Danbury, Connecticut

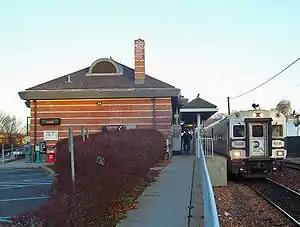
Danbury Metro-North Railroad station, located on the Danbury Branch line

A case that would make national headlines and play out for over four years began on September 19, 2006, when eleven day laborers, who came to be known as the "Danbury 11", were arrested in Danbury. A sting operation had been set up where day laborers were lured into a van whose driver, a disguised Danbury police officer posing as a contractor, promised them work. The laborers were driven to a parking lot where, if it was determined they were in the US illegally, were arrested by agents of ICE and the Danbury police. Yale University law students represented the men pro bono and filed a civil rights lawsuit against the city on their behalf. On March 8, 2011, it was confirmed a settlement had been reached in the case whereby Danbury agreed to pay the laborers $400,000 (Danbury's insurance carrier paid the settlement plus legal fees of close to $1,000,000, less a $100,000 deductible). The federal government agreed to pay them $250,000. As part of the settlement, the City did not admit any wrongdoing and there were no changes in the city's policies or procedures.